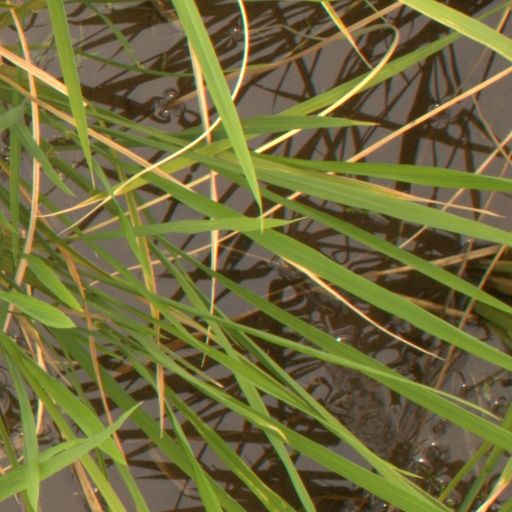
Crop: rice